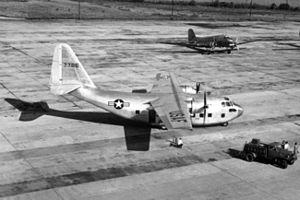
Le Chase XCG-20, aussi connu sous la désignation XG-20 et désigné par la compagnie MS-8 Avitruc, était un grand planeur militaire d'assaut américain, développé immédiatement après la Seconde Guerre mondiale par la Chase Aircraft Company pour la United States Air Force.